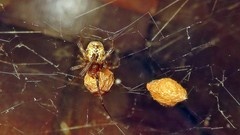
Species: Parasteatoda_tepidariorum